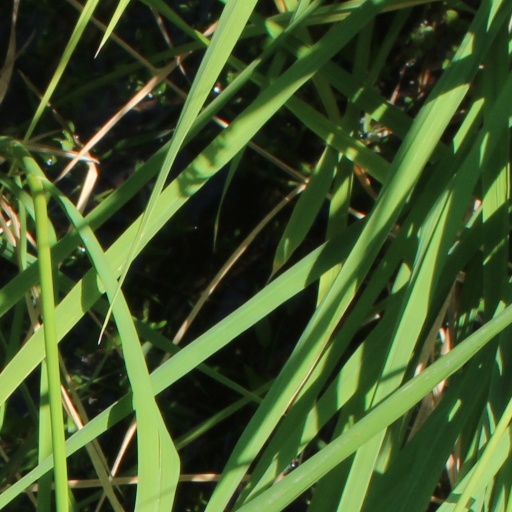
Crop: rice